Finland–Norway relations

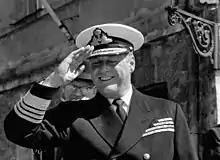
King of Norway Olav V during his visit to Finland in Suomenlinna. Behind him, President Urho Kekkonen in 1961

Finland–Norway relations are the foreign relations between Finland and Norway. The states share the Finland-Norway border.